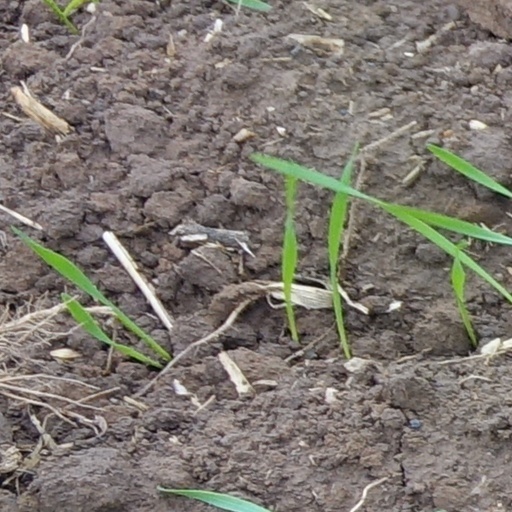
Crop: wheat